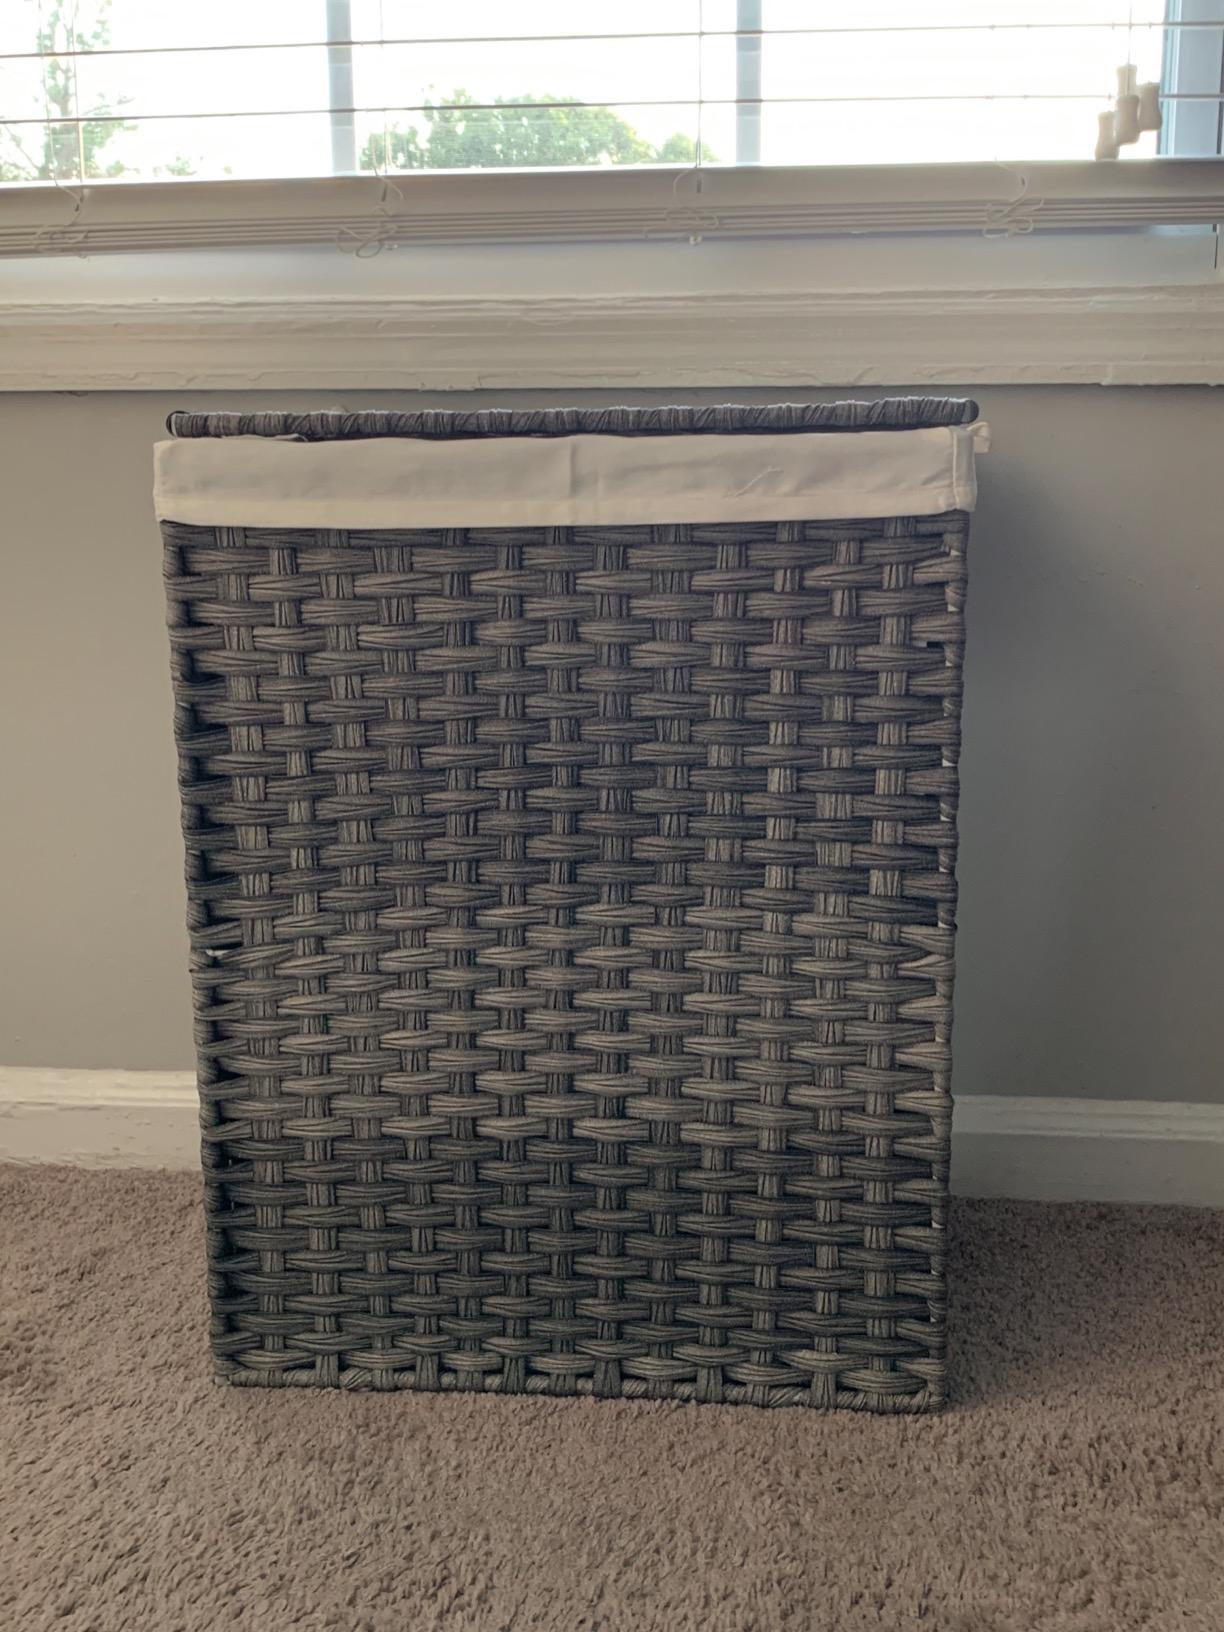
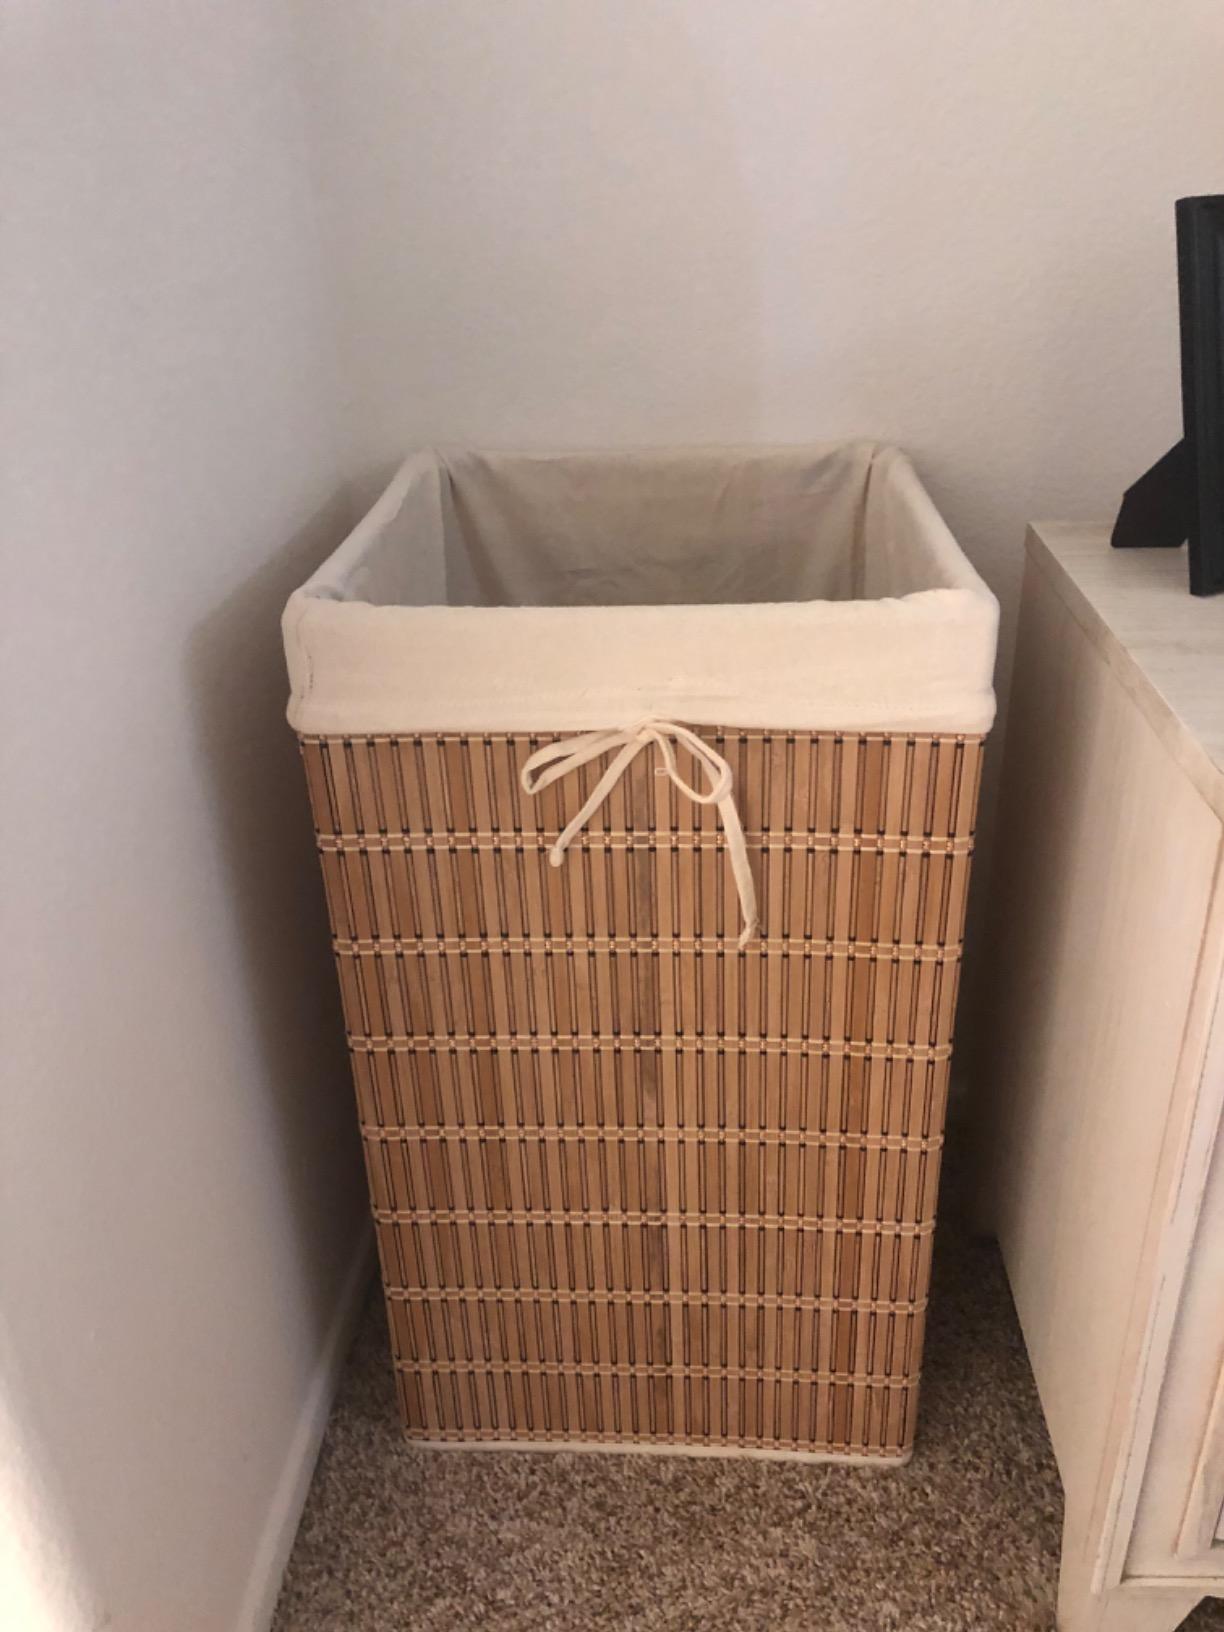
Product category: items_hamper
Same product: no